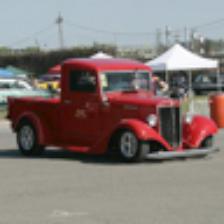
Label: NonHuman